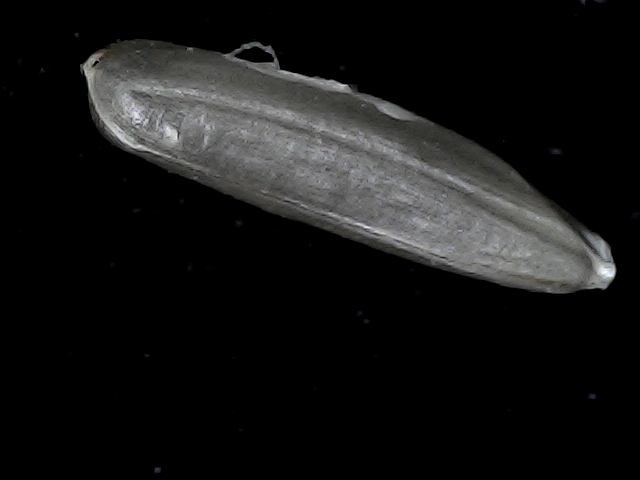
Rice variety: BD70